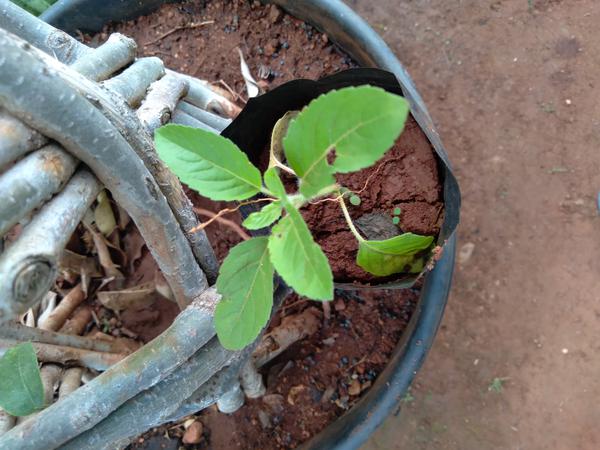
Plant: Tulasi